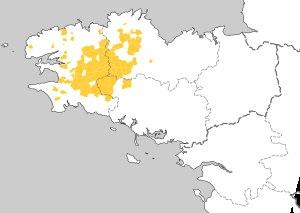
Christian Troadec, né le 24 mars 1966 à Carhaix-Plouguer, est un homme d'affaires et politique français, apparenté divers gauche et régionaliste, impliqué dans le mouvement breton.
La Bretagne /bʁətaɲ/ est une entité géographique et culturelle, et une des nations dites celtiques. Elle occupe une péninsule, à l'extrémité ouest de la France, située entre la Manche au nord, la mer Celtique et la mer d'Iroise à l'ouest et le golfe de Gascogne au sud.